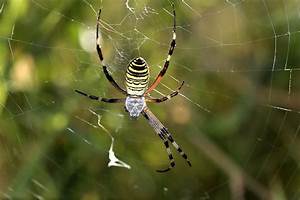
Label: spider